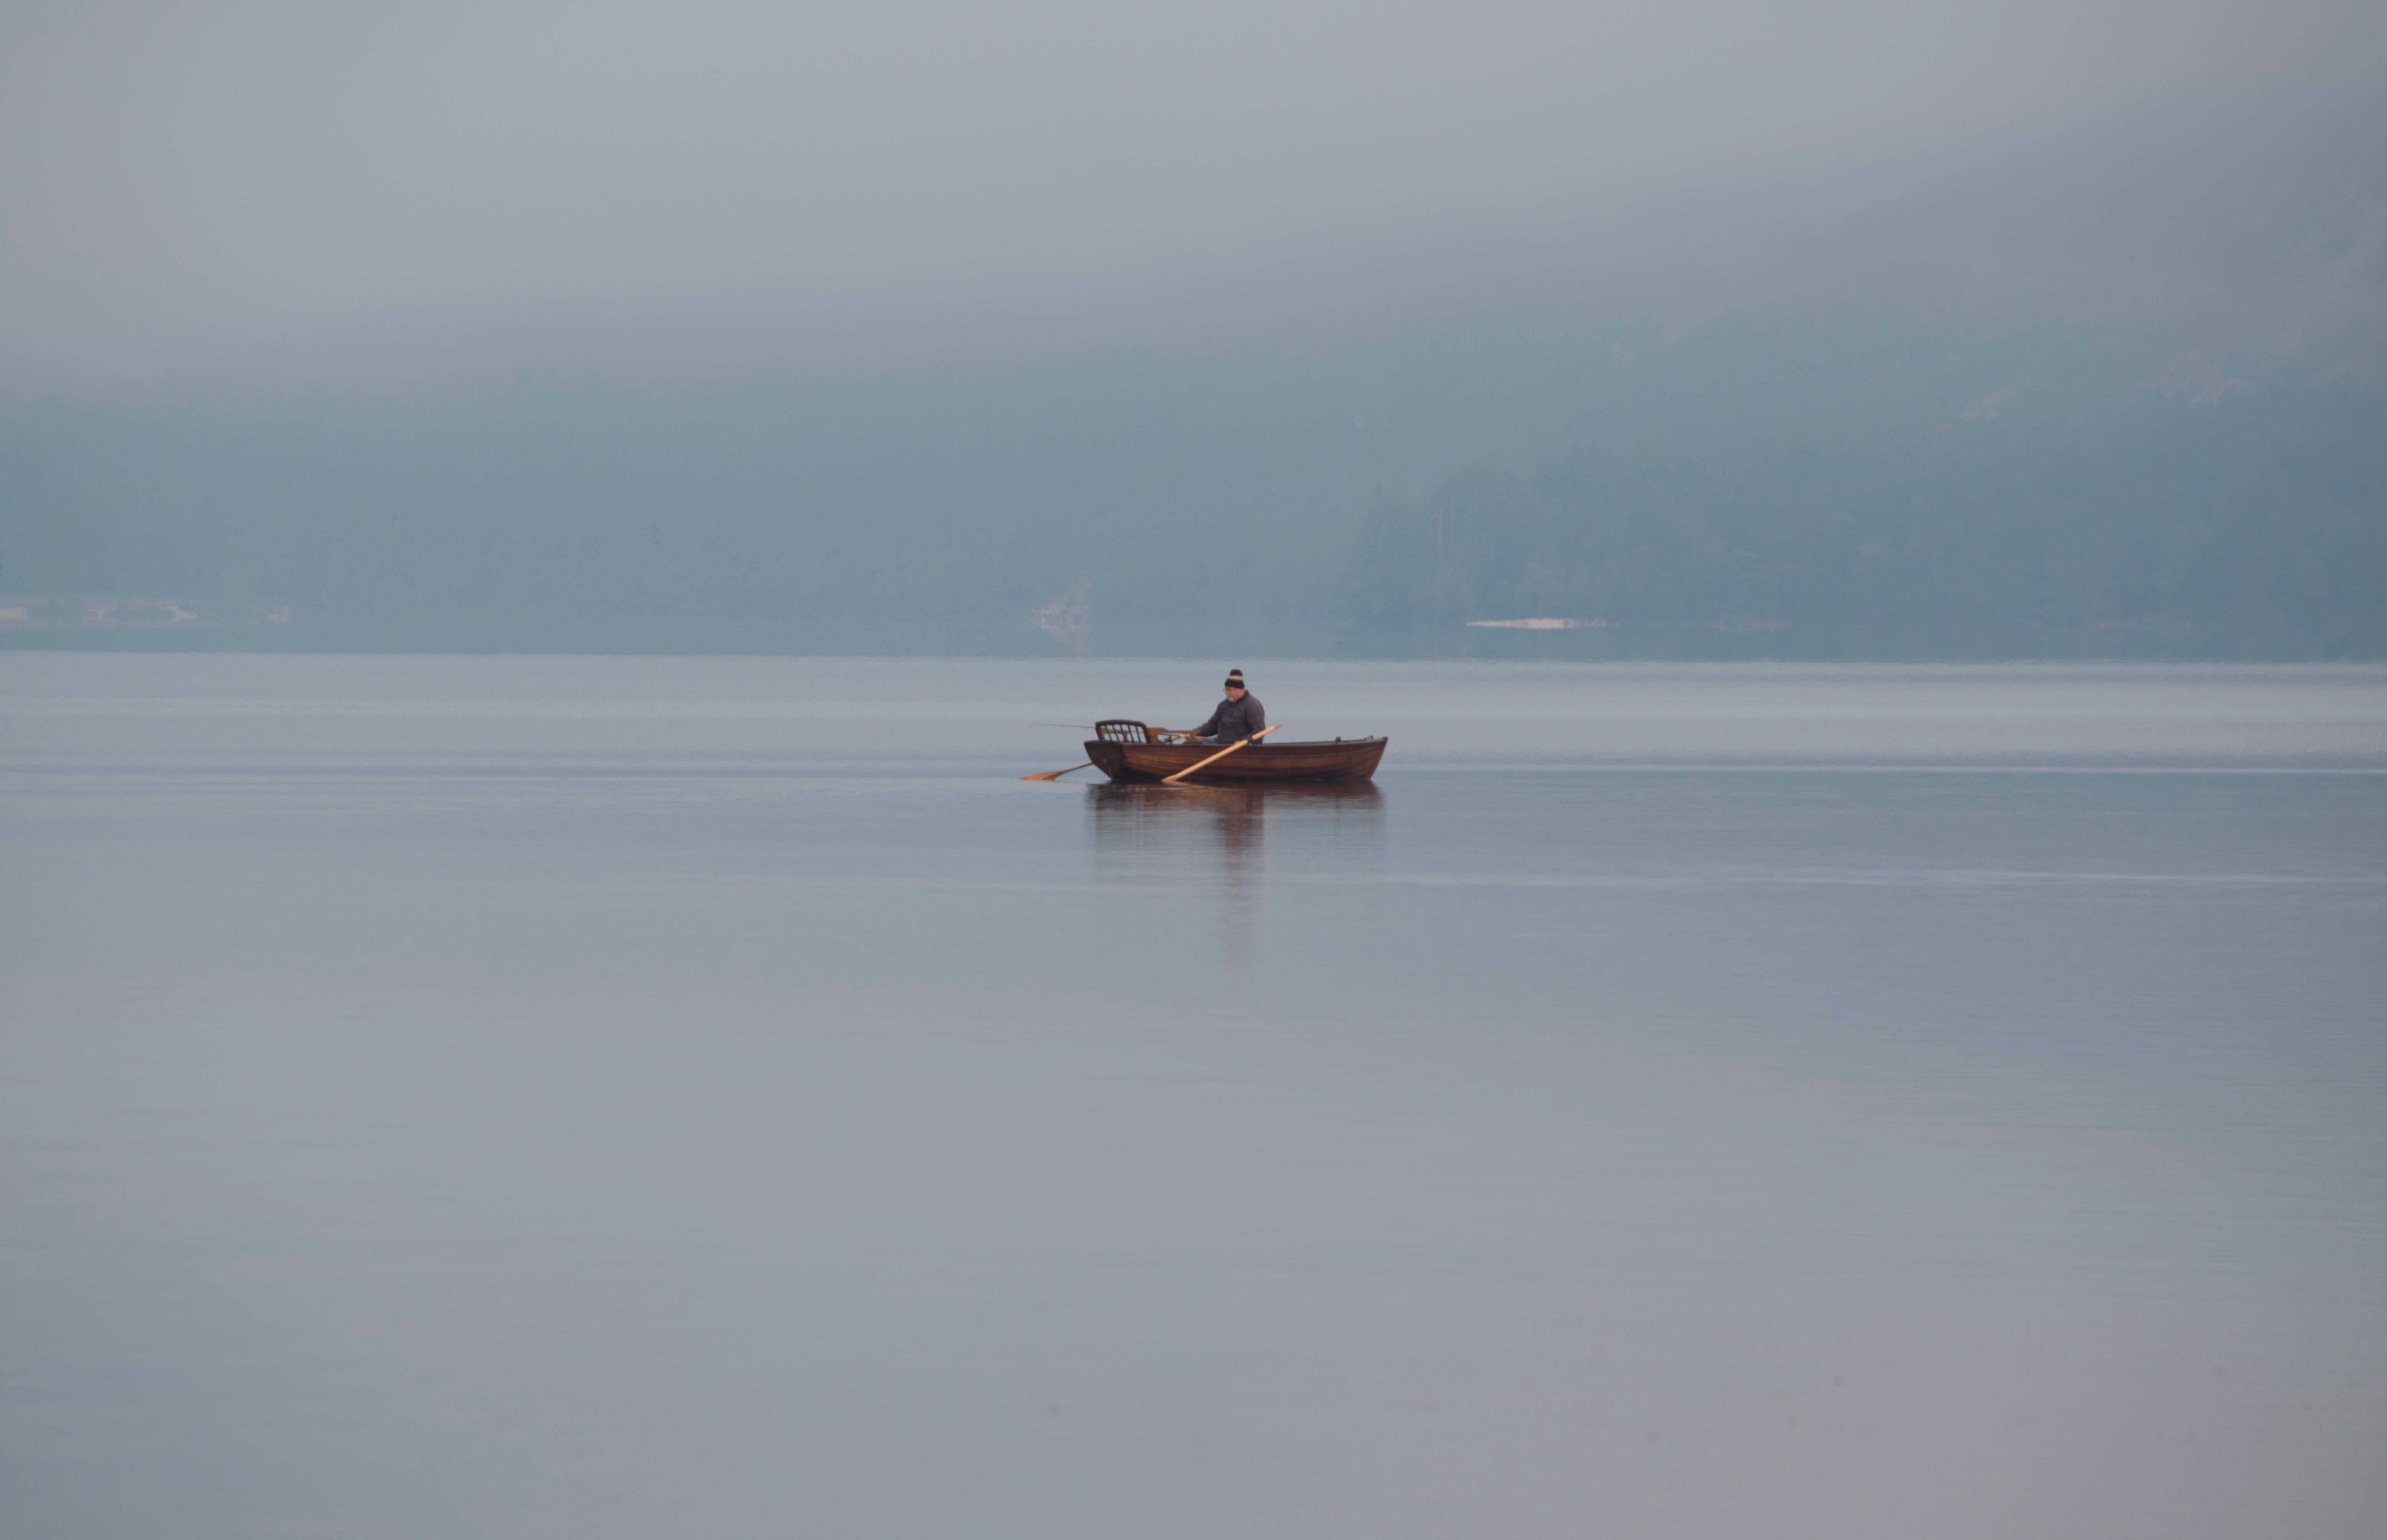
sea, coast, water, ocean, horizon, fog, boat, morning, shore, wave, lake, reflection, vehicle, weather, bay, atmospheric phenomenon, atmosphere of earth